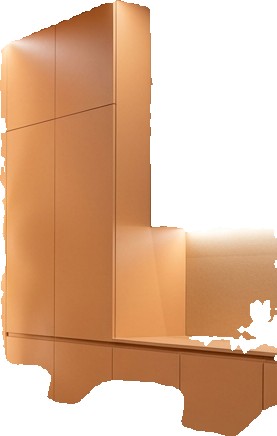
Surface category: wall